Prince-Archbishopric of Bremen

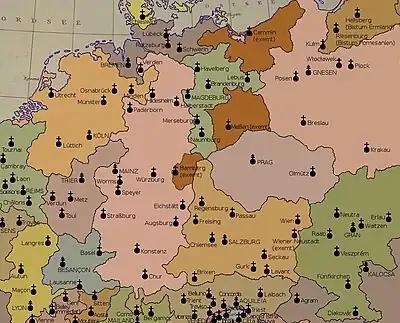
The Bremian ecclesiastical province (dark grey) with its remaining three suffragans around 1500, thus after disentangling Bremen's Scandinavian suffragan dioceses, as well as neighbouring provinces in Central Europe.

The see of "Hamburg-Bremen" attained its greatest prosperity and later had its deepest troubles under Archbishop Adalbert of Hamburg (1043–1072), whose ambitions to become a "Patriarch of the North" failed. "Hamburg" stopped being used as part of the diocese's name. The next two archbishops, Liemar and "Humbert", were determined opponents of Pope Gregory VII.